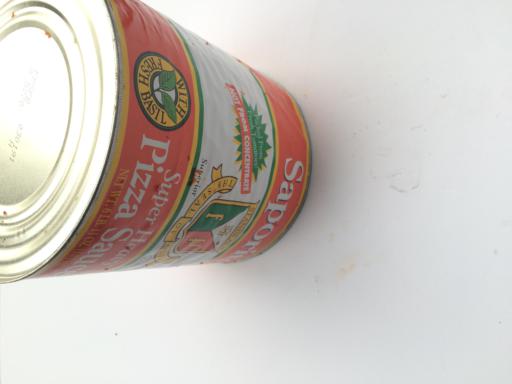
Waste category: metal